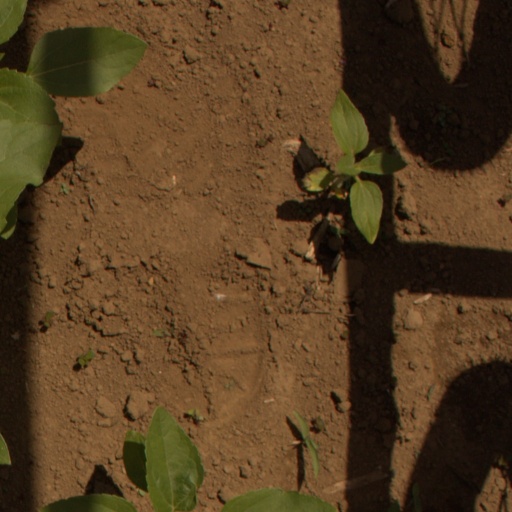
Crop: Jerusalem artichoke